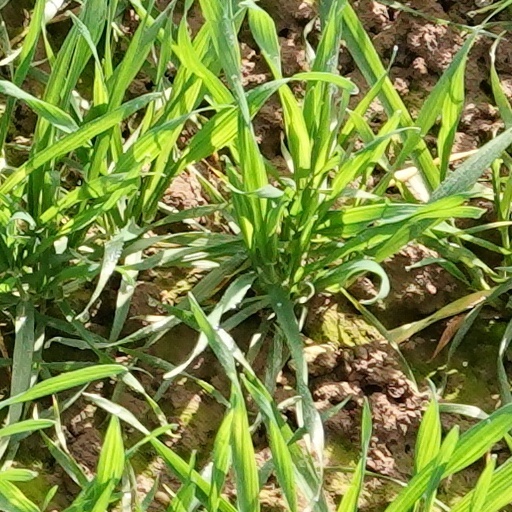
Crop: wheat